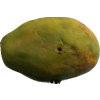
Label: papaya